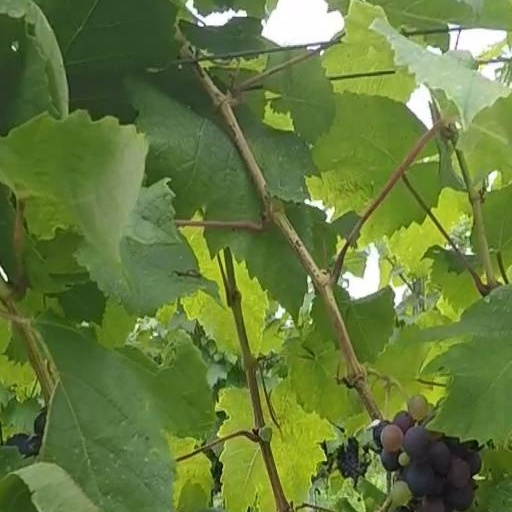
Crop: grape